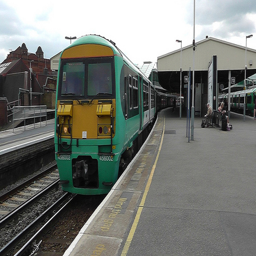
A yellow and green train pulling into the station
A passenger train stops at a quiet train station.
A train stops at a station on the train tracks.
A green and yellow train pulling into a station.
A green and yellow passenger train glides to the station.